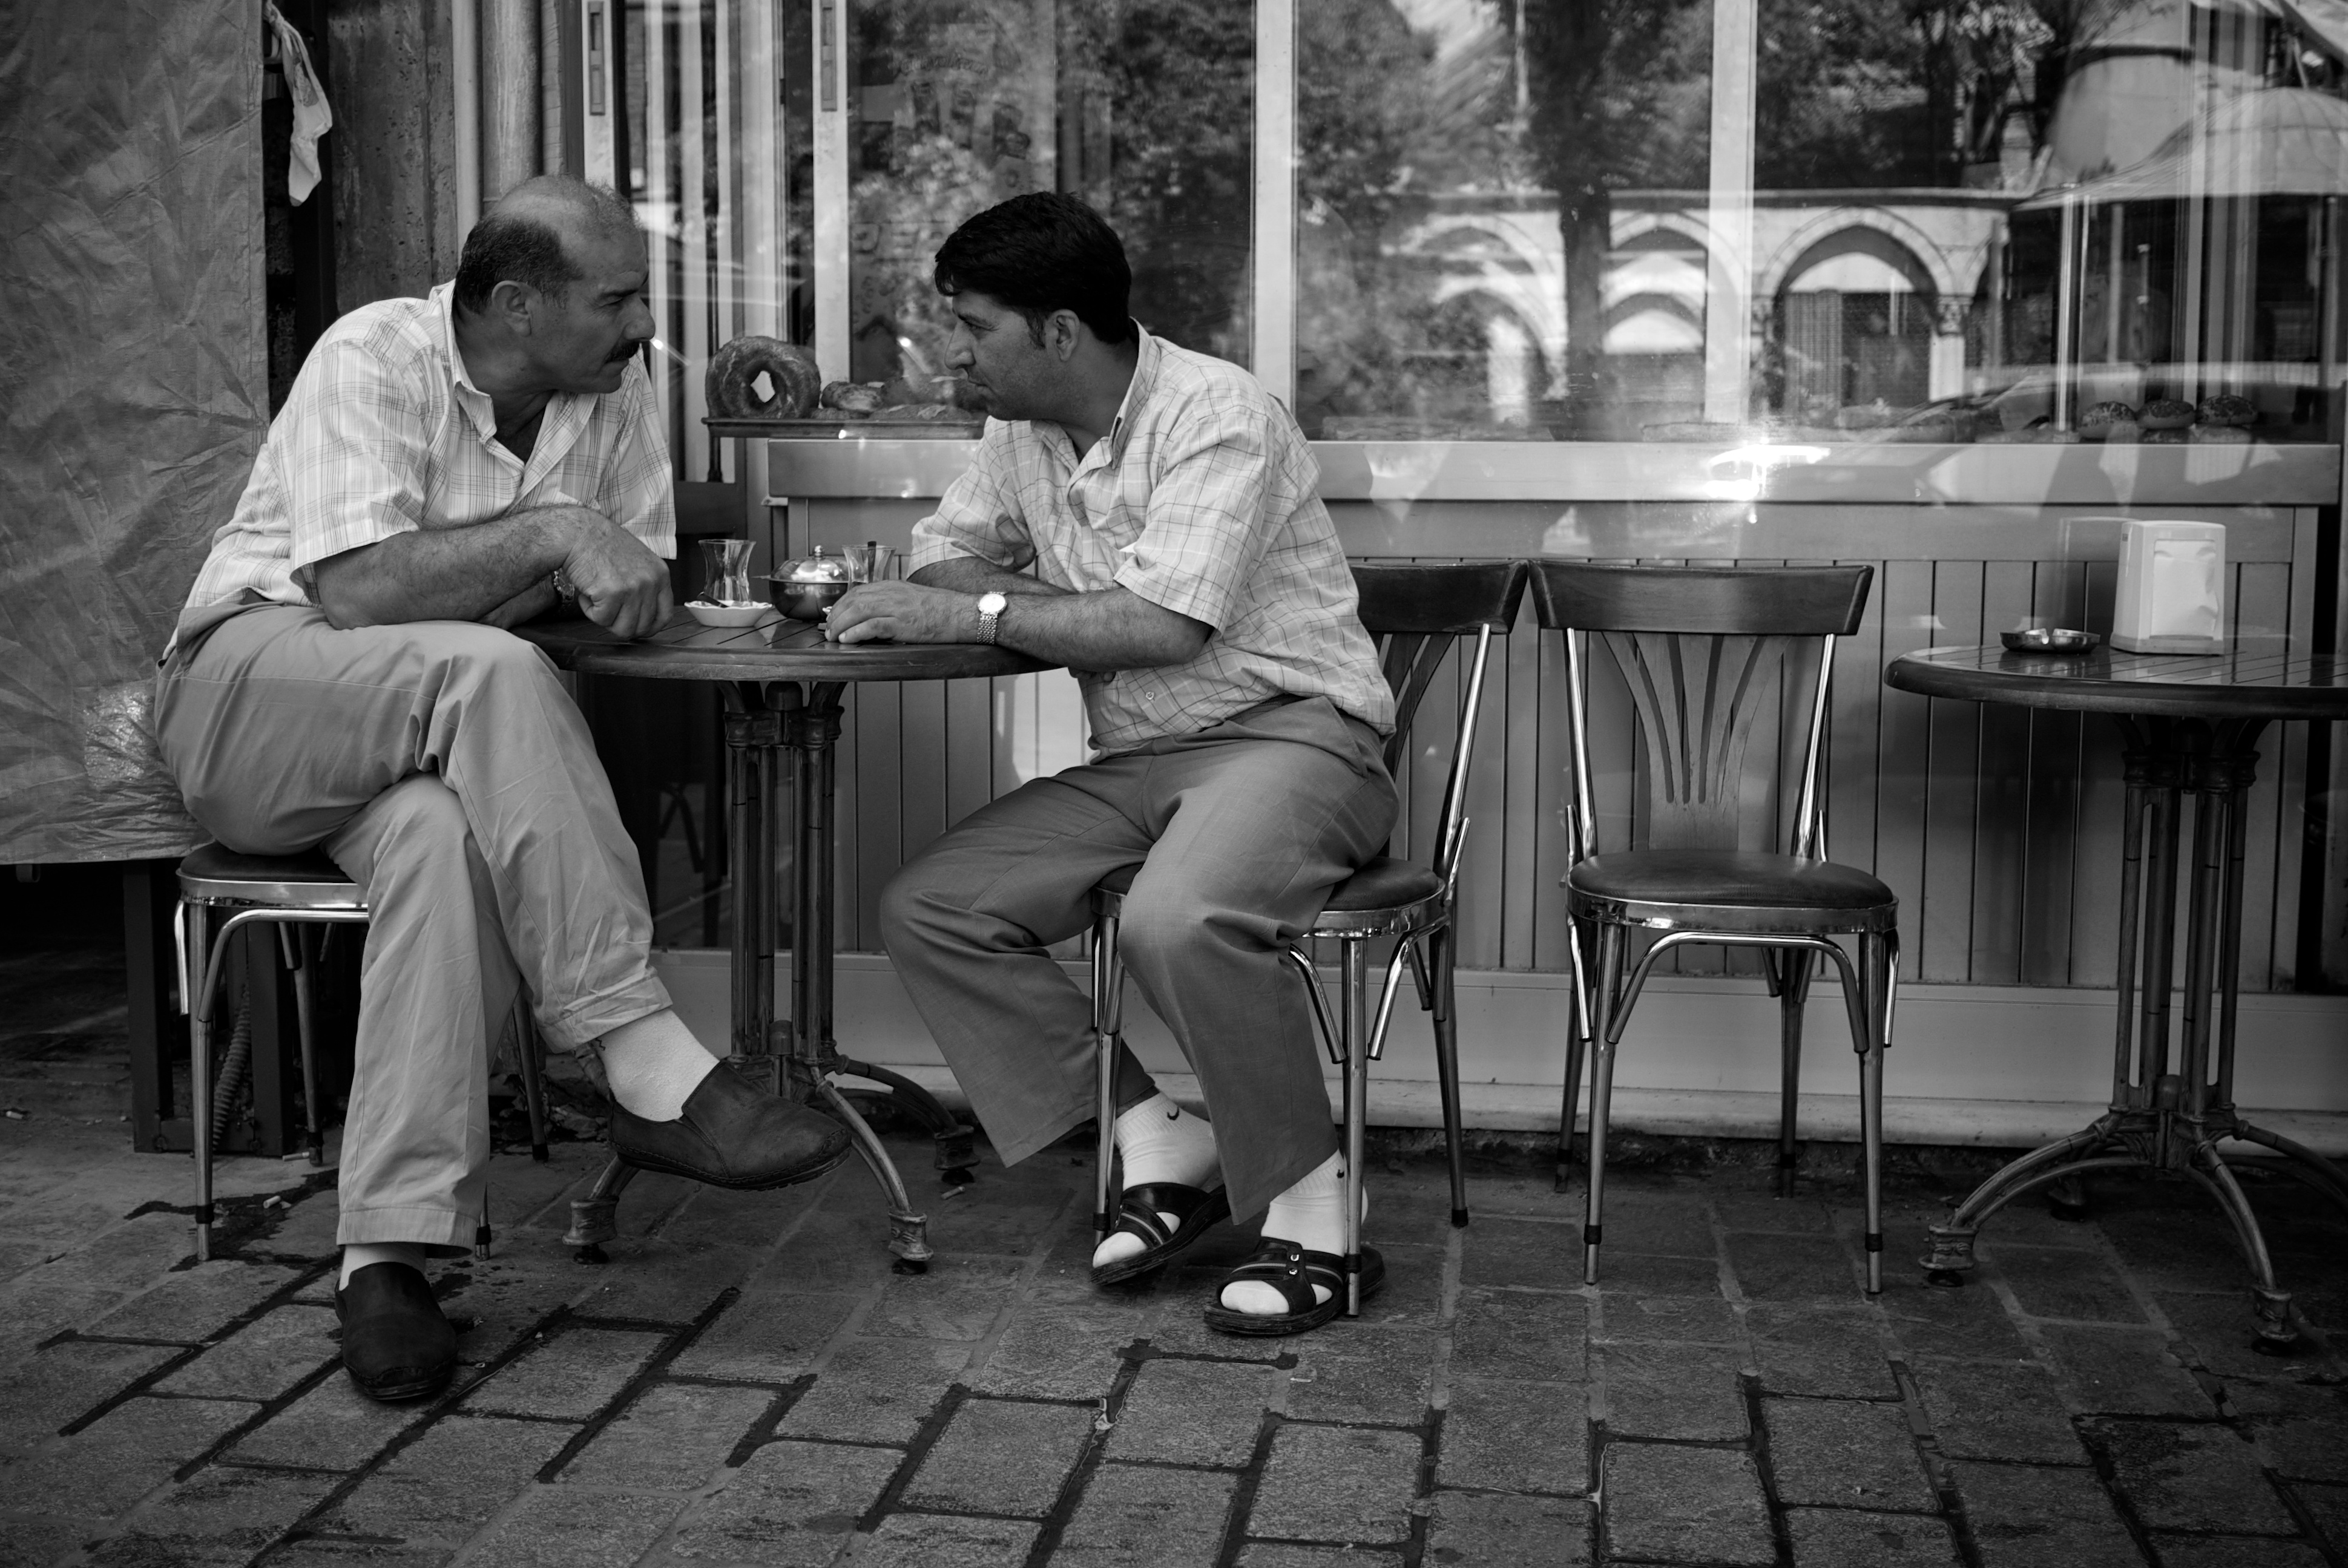
person, black and white, road, white, street, photography, ebook, sitting, training, black, monochrome, streetphotography, flickr, thomas, video, infrastructure, olympus, photograph, snapshot, omd, fuji, leica, monochrom, leuthard, hcb, thomasleuthard, streettogs, monochrome photography, film noir, human positions